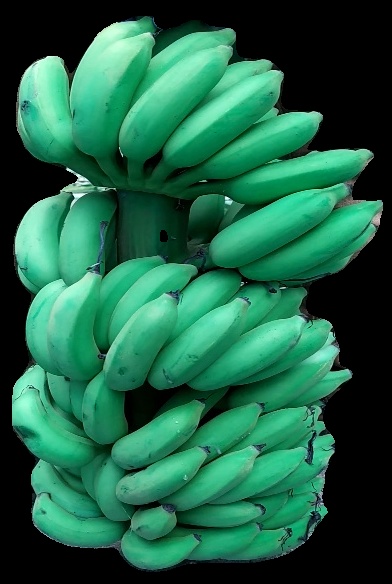
Variety: elakki-bale
Grade: grade1